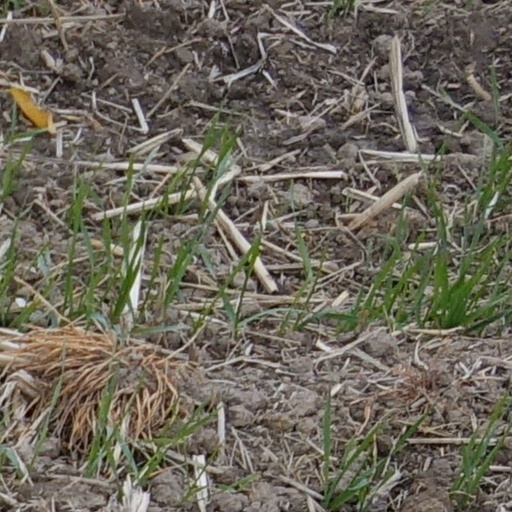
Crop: wheat